2011 NATO attack in Pakistan

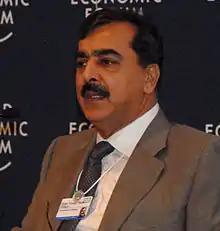
Following the incident, Prime Minister Gillani called for a review of Pakistan's relationship with NATO and the United States.

According to Afghan and US officials, the incident started after US–Afghan coalition forces, which were conducting an operation against the Afghan Taliban in Afghanistan's eastern Kunar Province, were fired upon from border positions within Pakistan. "There was firing coming from the position against Afghan army soldiers who requested support", said one Afghan official in Kabul.